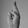
ASL letter: R